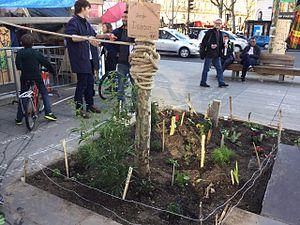
Jardin éphémère
Nuit debout est un ensemble de manifestations sur des places publiques, principalement en France, ayant commencé le 31 mars 2016 à la suite d'une manifestation contre la loi Travail.